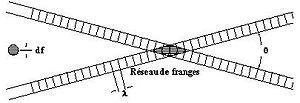
Ce dessin montre un réseau de franges pour expliquer la méthode de mesure de LDA.
La vélocimétrie laser est une technique optique fondée sur la mesure du décalage en fréquence de faisceaux laser éclairant des particules très fines entraînées par un fluide. Ainsi, en mesurant la vitesse des particules dans le fluide, on peut connaître la vitesse du fluide.